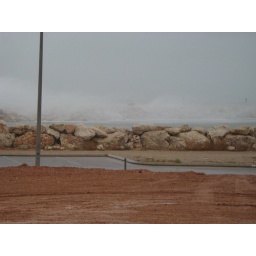
water over the wall